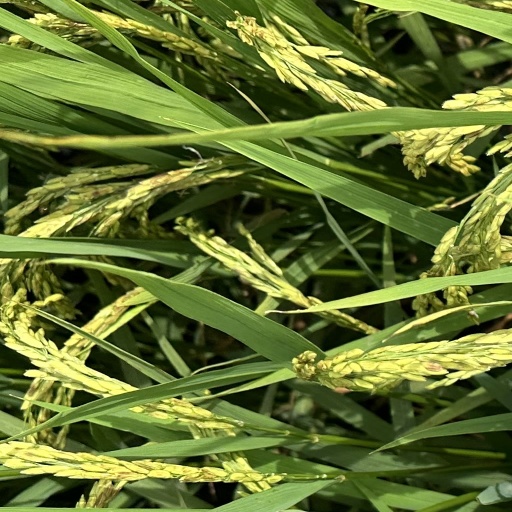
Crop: rice